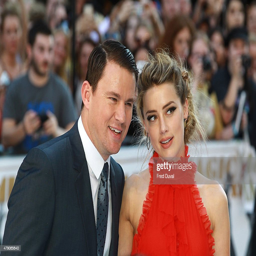
actor and celebrity attend the european premiere .